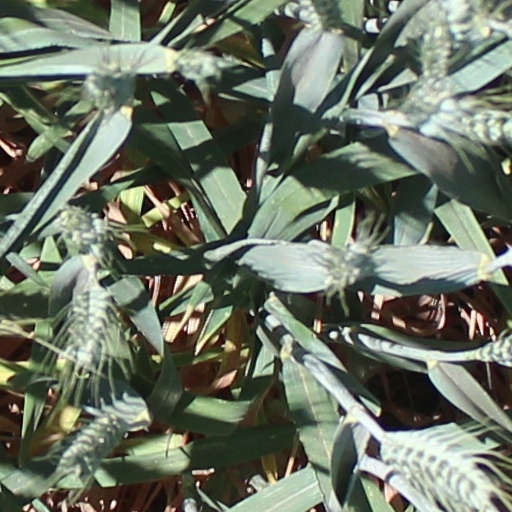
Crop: wheat